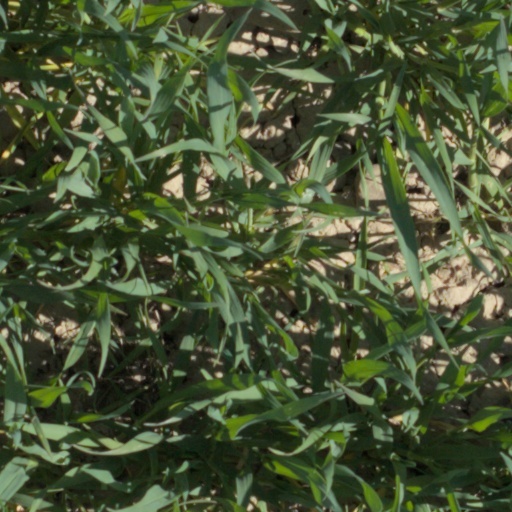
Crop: wheat